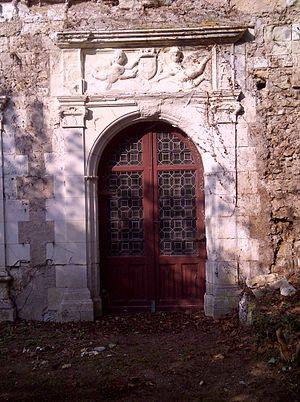
Façade Chapelle
Le domaine royal de Château-Gaillard, voulu par Charles VIII à son retour de la première guerre d'Italie, se situe à Amboise dans le Val de Loire. Comprenant notamment un logis-royal comptant parmi les châteaux de la Loire, il s’étend au pied du flanc méridional de l’éperon des Châteliers, à proximité immédiate du Clos-Lucé.